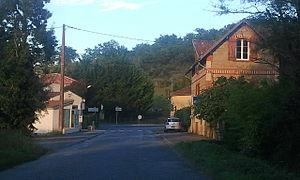
Tachoires